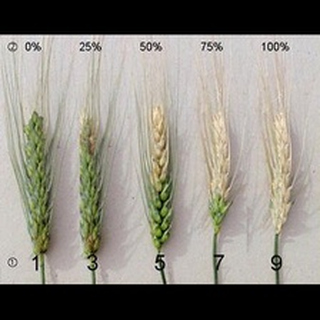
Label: wheat_blast